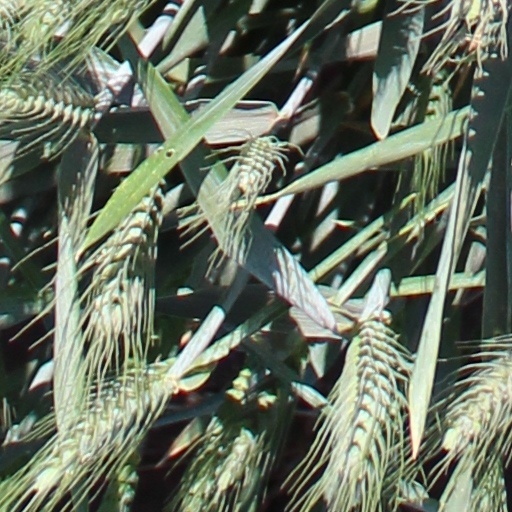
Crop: wheat